Megalith

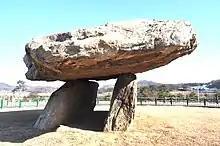
Dolmen at Ganghwa Island, South Korea (c. 300 BC)

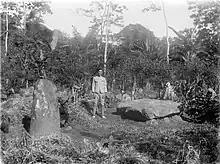
Megalithic Batu Brak, Lampung Province, Indonesia (c. 2100 BC)

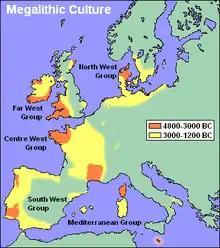
Spread of megalithic culture in Europe

A megalith is a large stone that has been used to construct a prehistoric structure or monument, either alone or together with other stones. More than 35,000 megalithic structures have been identified across Europe, ranging geographically from Sweden in the north to the Mediterranean Sea in the south.